Question: What color are the boats?
Tambaya: Mene launin jirgin ruwan?
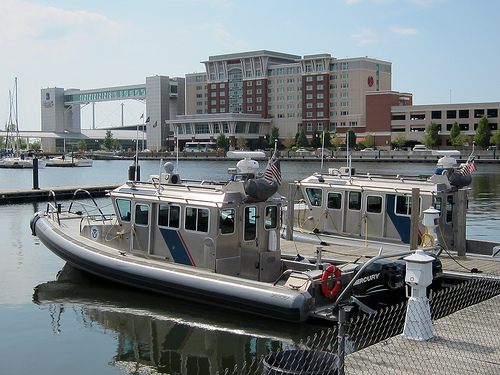
Answer: White.
Amsa: Fari.